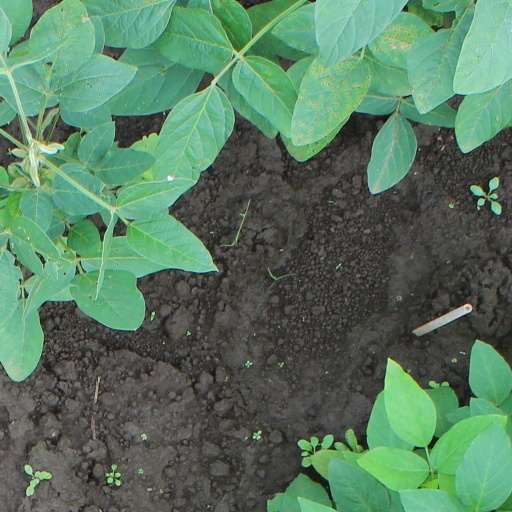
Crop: soybean